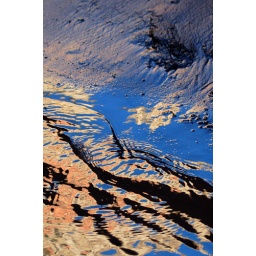
Blue sky and red and white rocks are reflected in the shallow waters of the Virgin River at the Narrows in Zion.